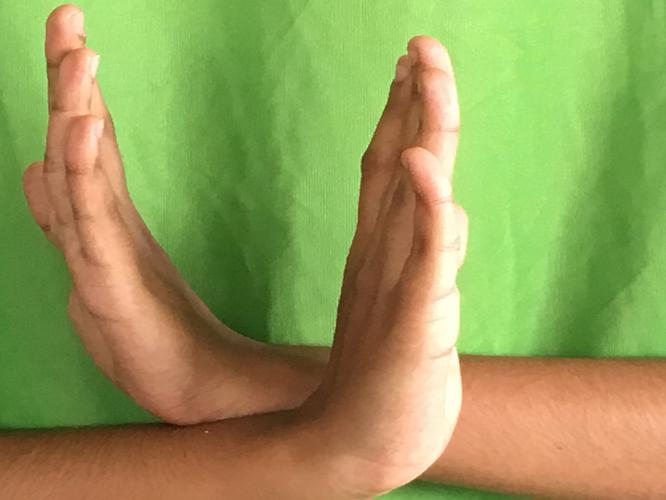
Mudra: Swastikam
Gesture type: double_hand